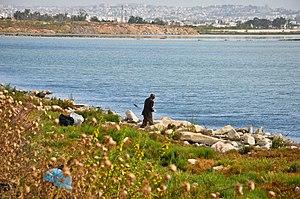
La sebkha Séjoumi est une cuvette ou sebkha tunisienne située au sud-ouest de la ville de Tunis. Elle est désignée site Ramsar le 7 novembre 2007.